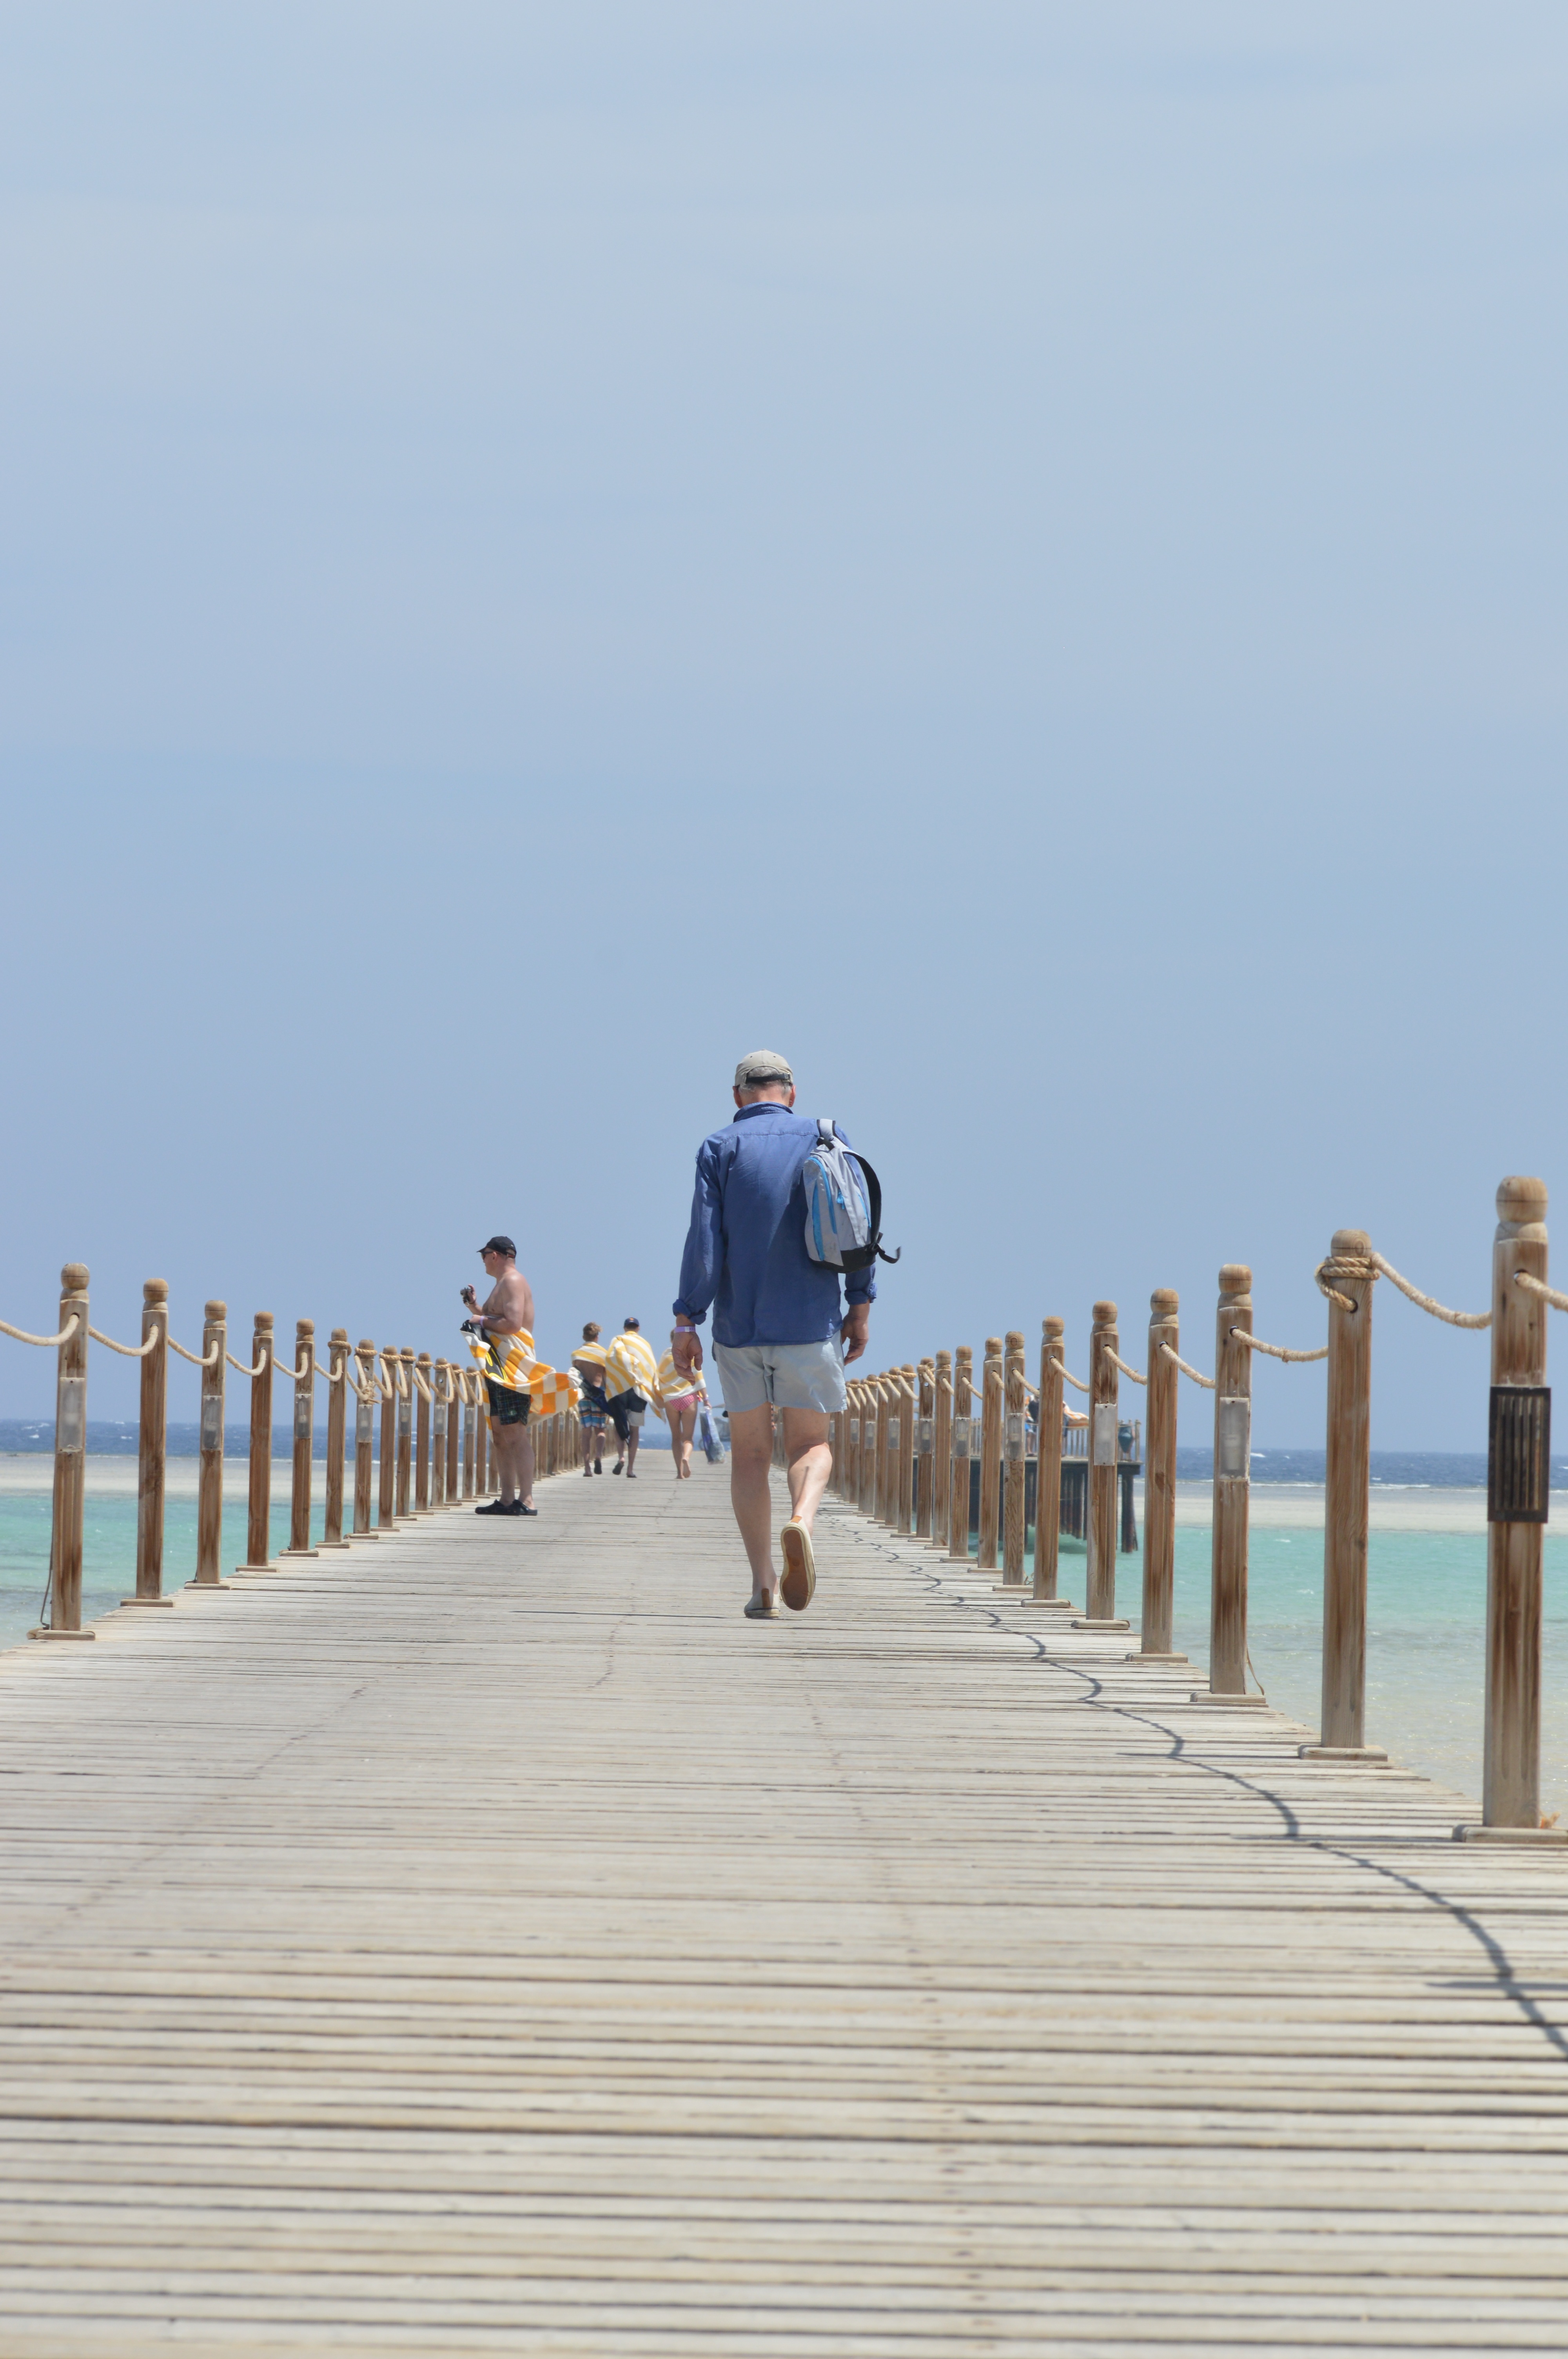
beach, sea, coast, sand, ocean, walking, person, boardwalk, pier, walkway, summer, vacation, walk, tropical, adult